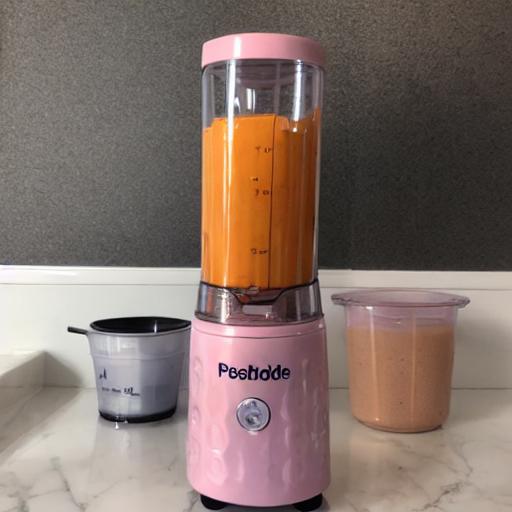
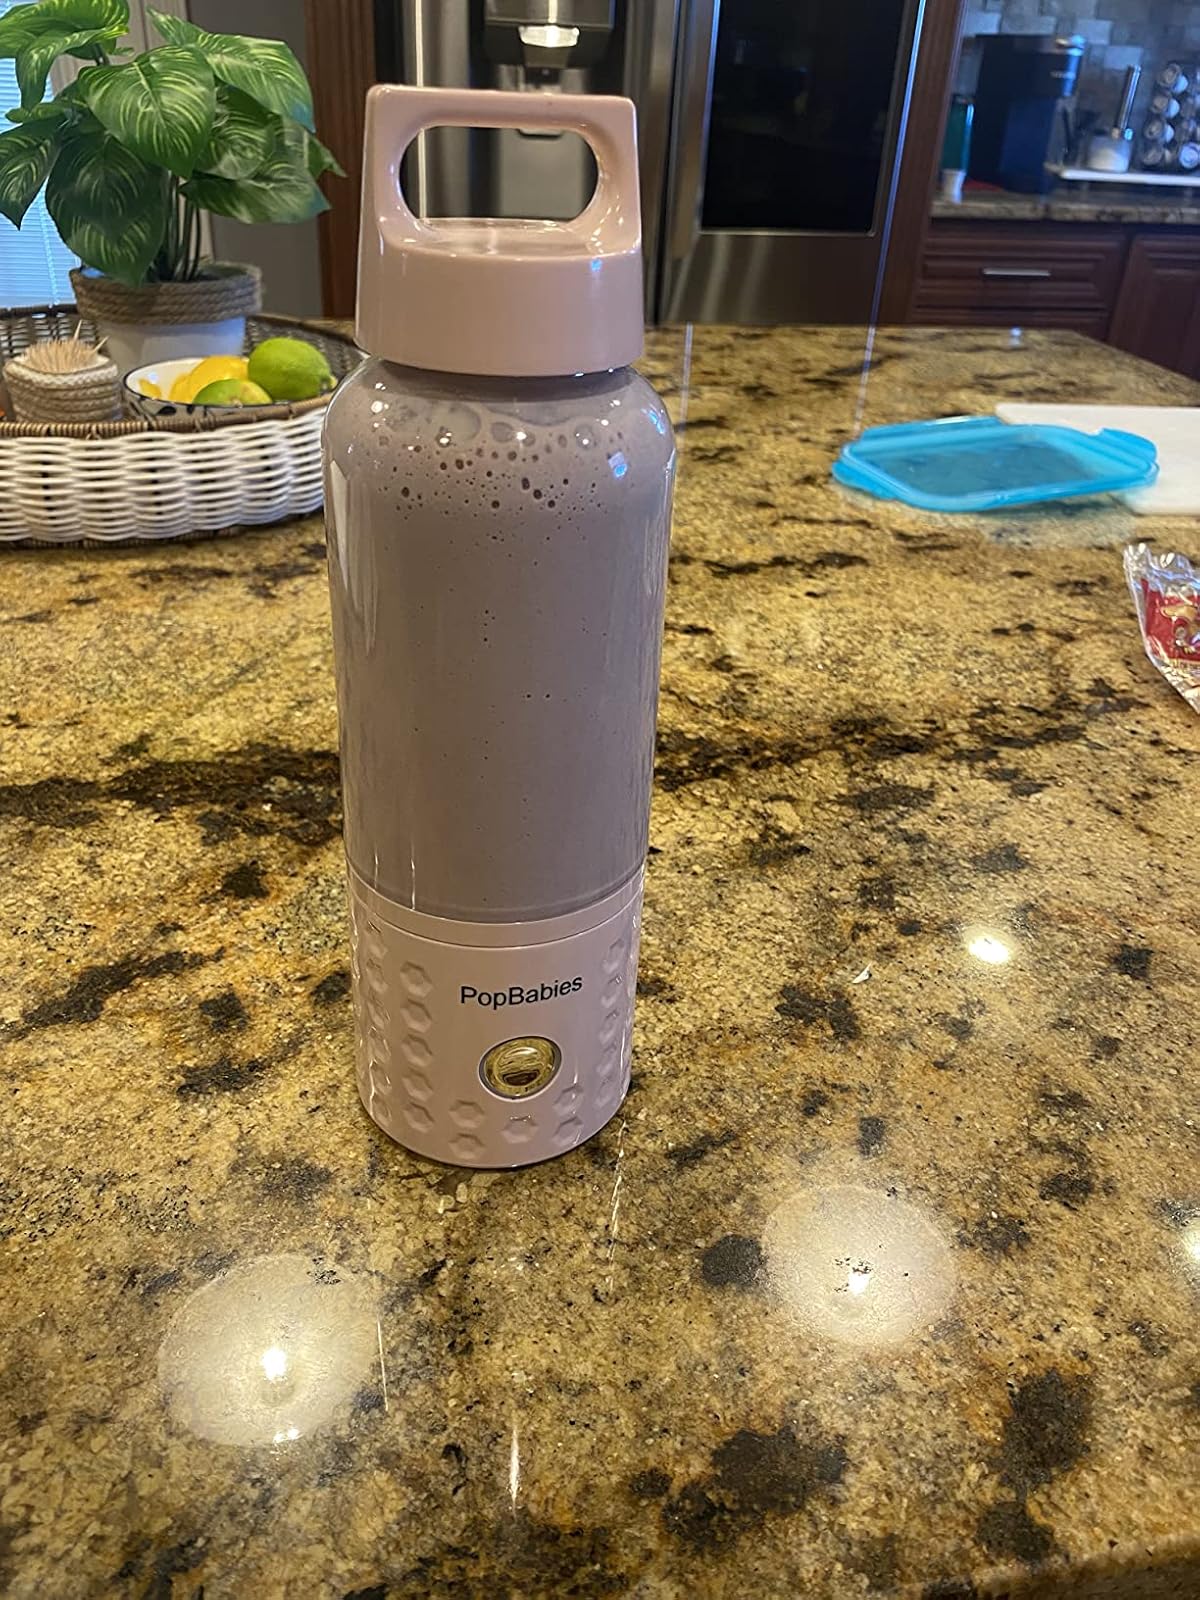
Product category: items_blender
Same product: no